Rebecca Hawkins (pioneer woman)

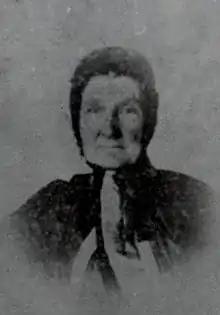
In 1838, while living in Jackson County, Missouri, she contracted her neighbor Henry Garster to murder her husband after unsuccessfully attempting to murder him by poisoning herself. Garster was hung for his crime, the first hanging in Jackson County, Missouri. Rebecca was found innocent of murder, convicted of poisoning, but pardoned before serving her five year sentence.

Rebecca Ann Littleton Hawkins (née Butts) was an American pioneer woman. After enduring twenty years of beatings by her husband, Williamson Hawkins, she hired her neighbor Henry Garster in 1838 to kill him. The murder led to Garster's hanging, the first in Jackson County, Missouri, in 1839. Rebecca had previously attempted and failed to murder Williamson herself with rat poison, for which she was tried and sentenced to five years in the Missouri State Penitentiary. The Jackson County community petitioned the governor for her pardon, which he granted shortly before Rebecca's sentence began. The pardon saved her from the fate of being the first woman to be imprisoned in the Missouri State Penitentiary.